History of the nuclear program of Iran

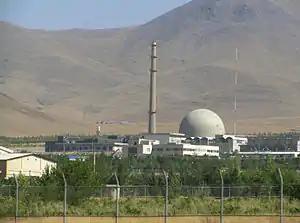
The IR-40 facility in Arak

In 2002, the National Council of Resistance of Iran (NCRI) exposed the existence of an undisclosed uranium enrichment facility in Natanz, leading to emerging concerns about Iran's nuclear program. In 2003, after the Iranian government formally acknowledged the facilities, the Atomic Energy Agency inspected them, finding that they had a more advanced nuclear program than had previously been anticipated by U.S. intelligence. In 2003, the International Atomic Energy Agency (IAEA) first reported that Iran had not declared extensive nuclear activities, including enrichment and reprocessing and related materials and facilities. Enrichment can be used to produce uranium for reactor fuel or (at higher enrichment levels) for weapons.